Karl Marx

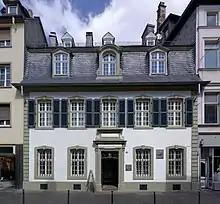
Marx's birthplace, now Brückenstraße 10, in Trier. The family occupied two rooms on the ground floor and three on the first floor. Purchased by the Social Democratic Party of Germany in 1928, it now houses a museum devoted to him.

Karl Marx was born on 5 May 1818 to Heinrich Marx and Henriette Pressburg, at Brückengasse 664 in Trier, then part of the Kingdom of Prussia. Marx's family was originally non-religious Jewish but had converted formally to Christianity before his birth. His maternal grandfather was a Dutch rabbi, while his paternal line had supplied Trier's rabbis since 1723, a role taken by his grandfather Meier Halevi Marx. His father was the first in the line to receive a secular education. He became a lawyer with a comfortably upper middle class income and the family owned a number of Moselle vineyards, in addition to his income as an attorney. After Prussia's annexation of the Rhineland in 1815 and the subsequent abrogation of Jewish emancipation, Heinrich converted from Judaism to the state Evangelical Church of Prussia in order to retain his career as a lawyer.